Ellesmere Port

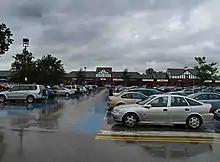
Cheshire Oaks shopping centre

The borough of Ellesmere Port was abolished in 1974 under the Local Government Act 1972. The area had been considered for inclusion in the new county of Merseyside, but it was decided instead to leave it in Cheshire as part of the new borough of Ellesmere Port and Neston. Ellesmere Port was the largest town in the new borough, and was where the new borough council established its headquarters, using the former borough council's offices on Civic Way as its headquarters.